Dr. Robert Smith House

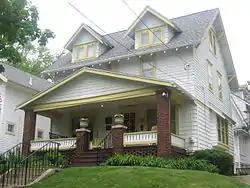

The Dr. Robert Smith House, also known as Dr. Bob's Home, is a historic house museum at 855 Ardmore Avenue in Akron, Ohio. Built in 1914, it is significant as the home from 1915 to 1950 of Dr. Bob Smith ("Dr. Bob"), one of the cofounders of Alcoholics Anonymous (AA). It was here that Smith and Bill W. began the meetings that became AA, through which Smith achieved sobriety. The house was listed on the National Register of Historic Places in 1985, and was designated a National Historic Landmark in 2012.